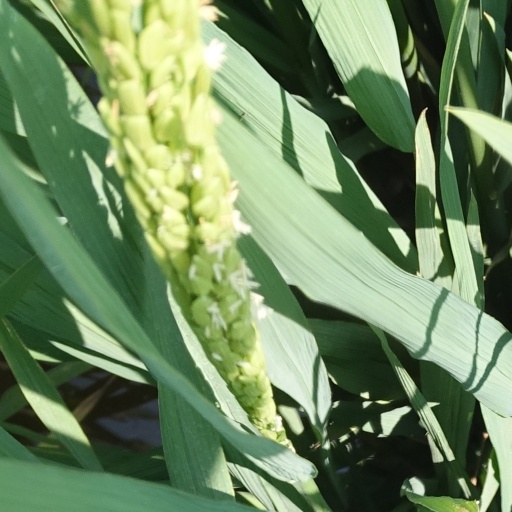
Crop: rice